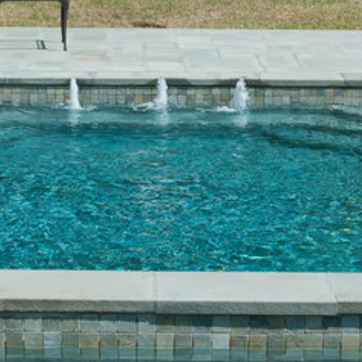
Material: water